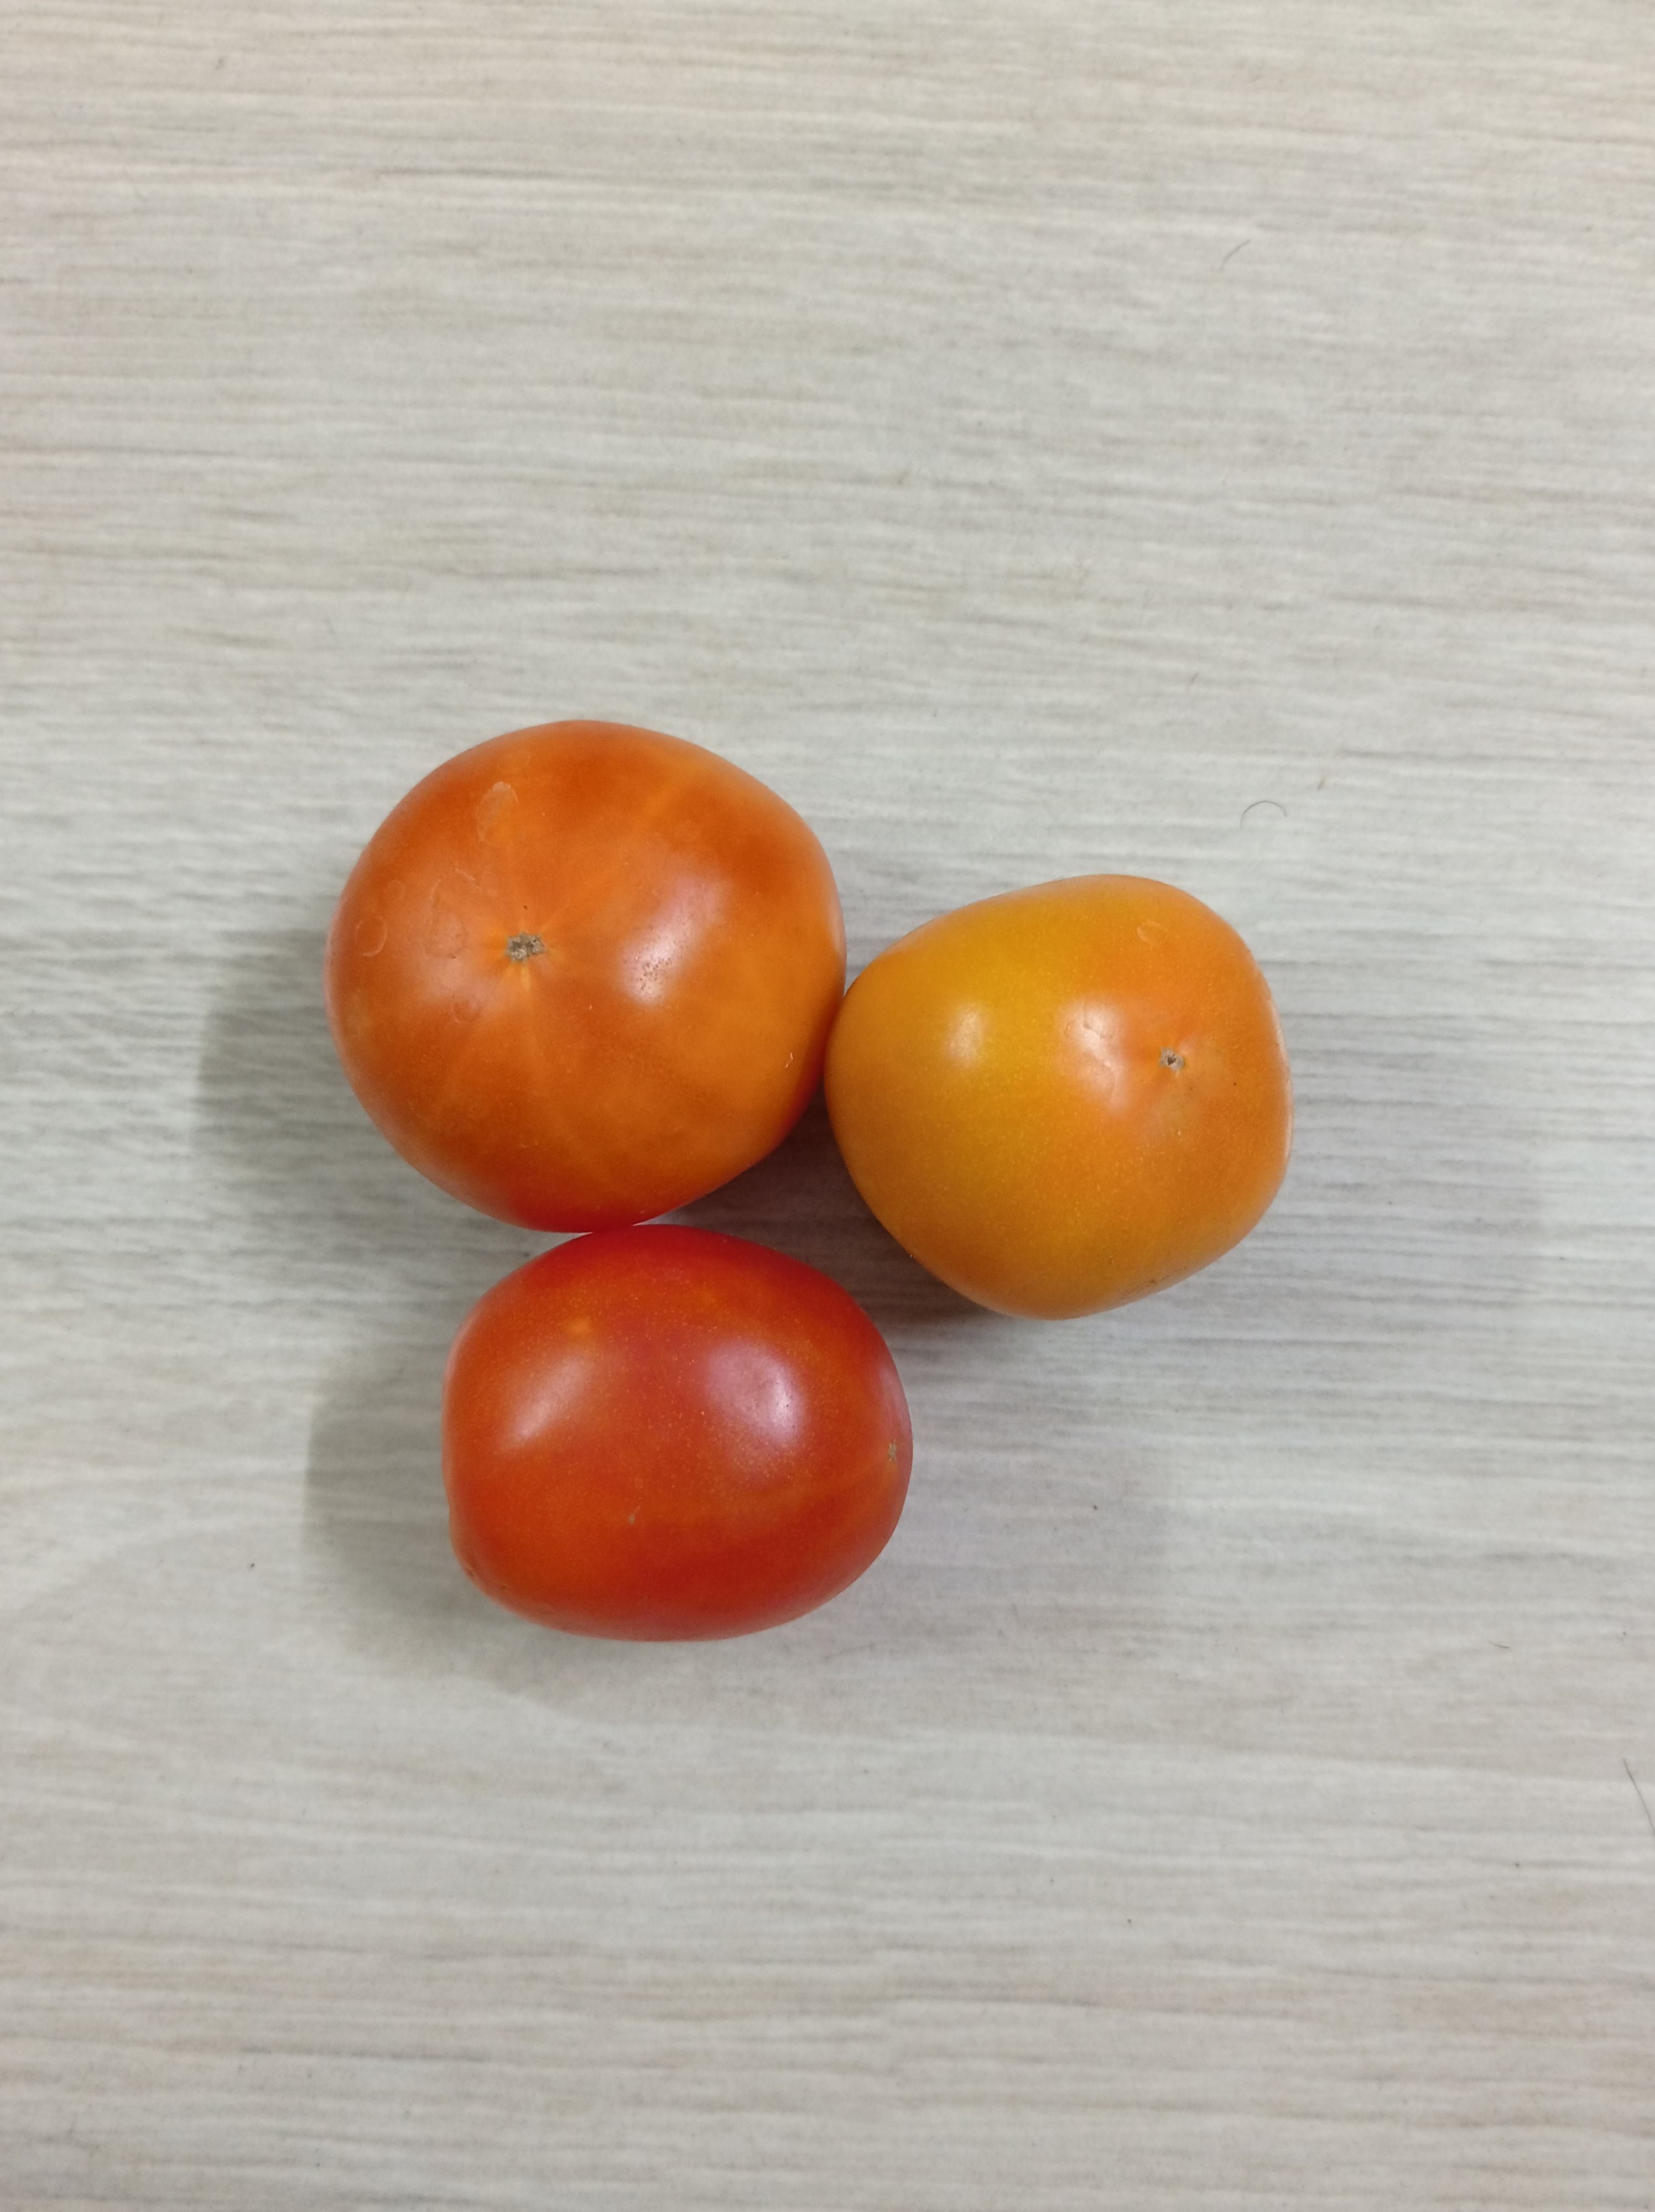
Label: Fresh